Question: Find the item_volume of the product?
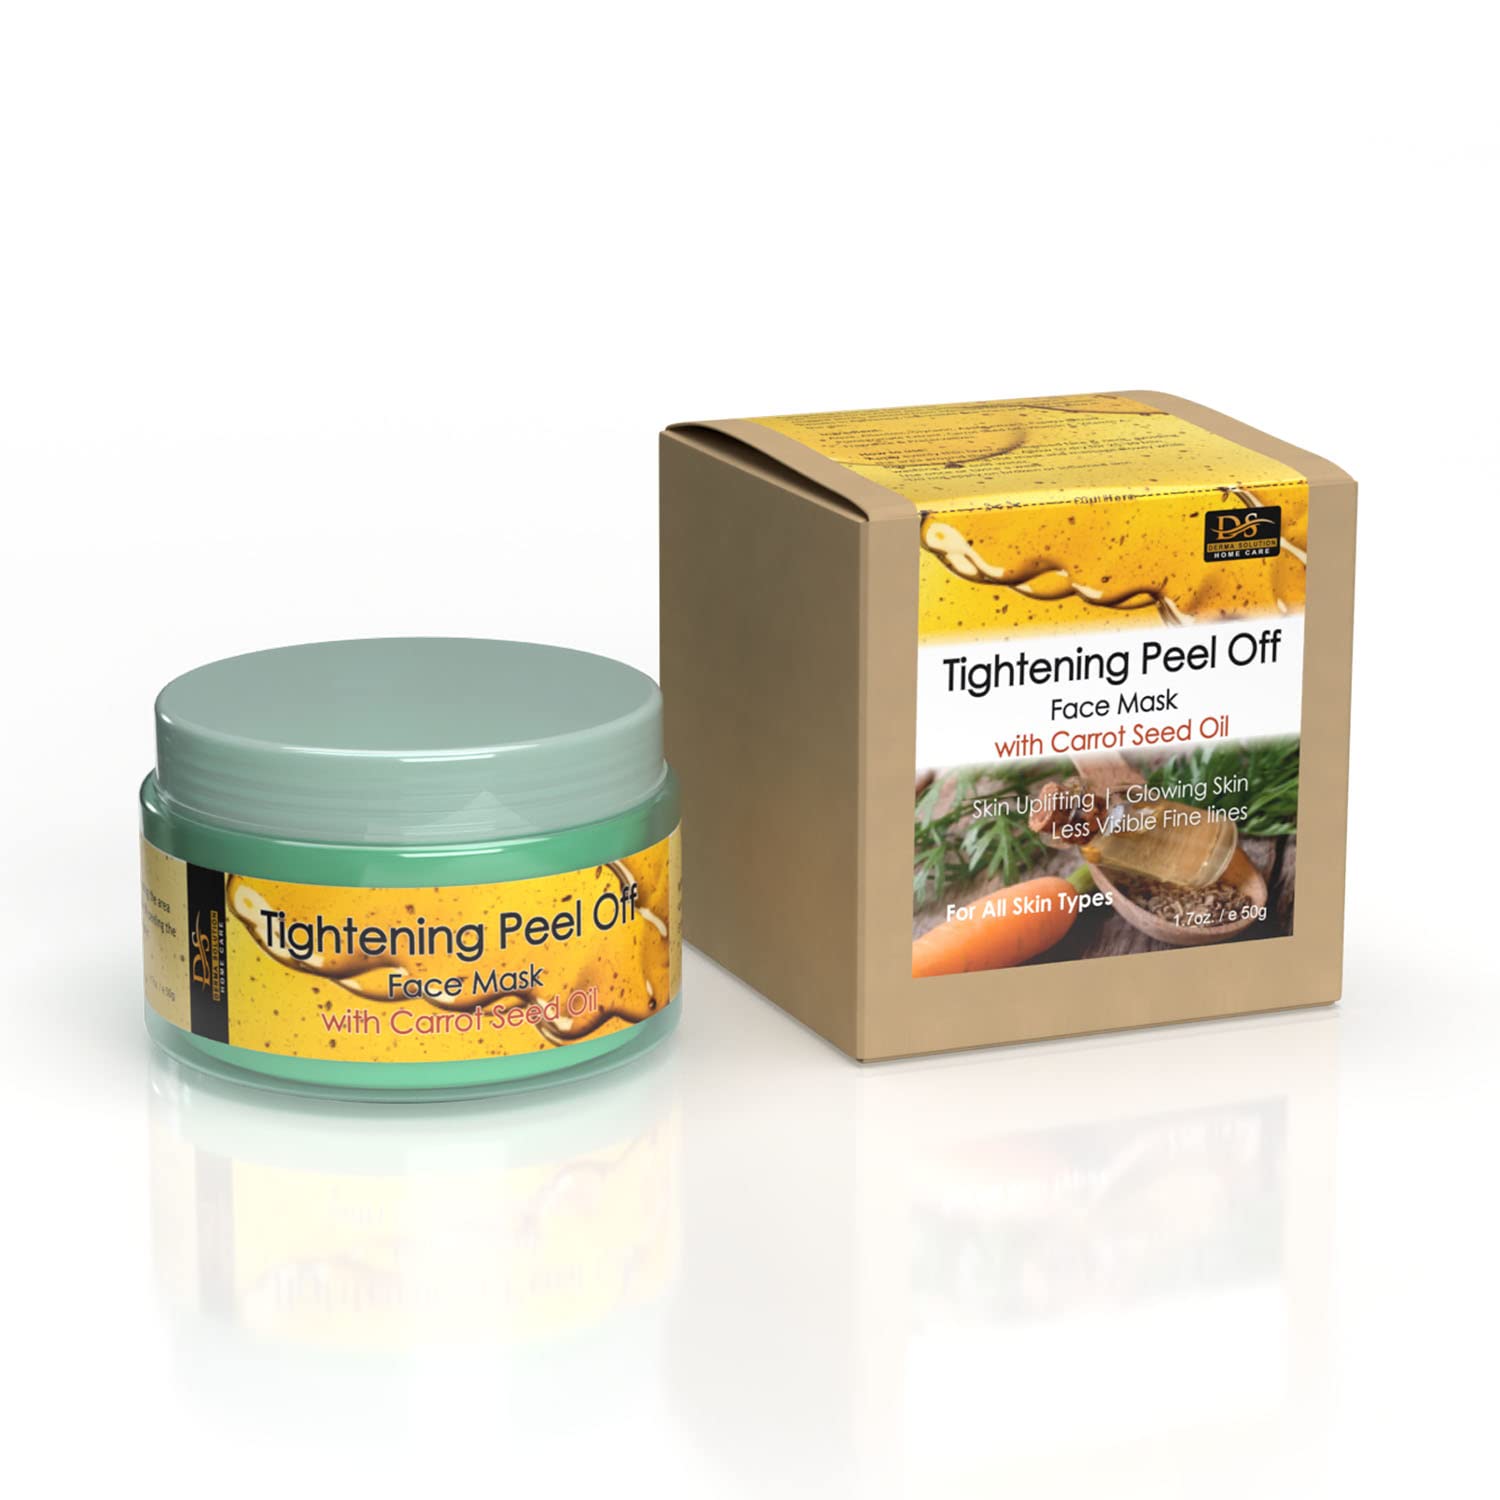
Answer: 7.0 ounce